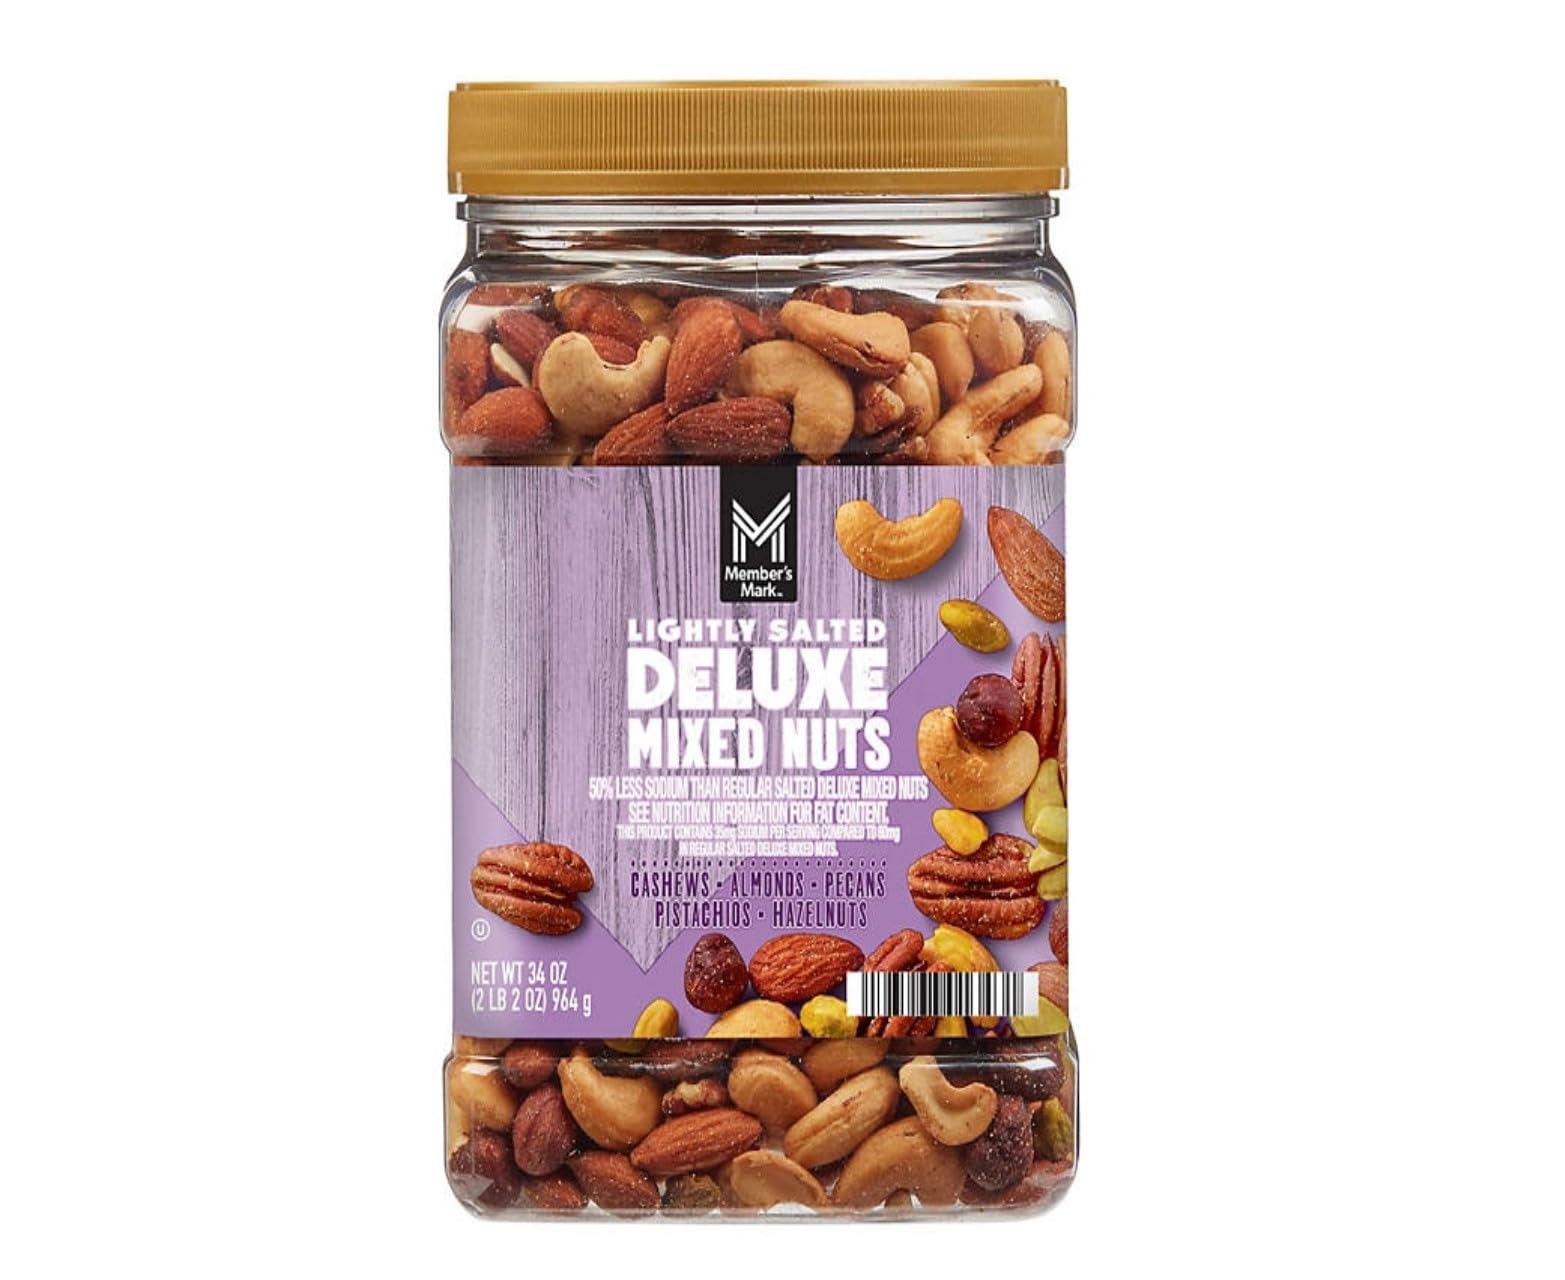
Item Name: Member's Mark Lightly Salted Deluxe Mixed Nuts (34oz)
Bullet Point 1: 50% less sodium than regular salted Deluxe Mix Nuts
Bullet Point 2: Includes almonds, pecans, hazelnuts, cashews, and pistachios Contains healthy vitamins and nutrients
Bullet Point 3: Great size for sharing
Bullet Point 4: Kosher
Value: 34.0
Unit: Ounce

Price: 18.79